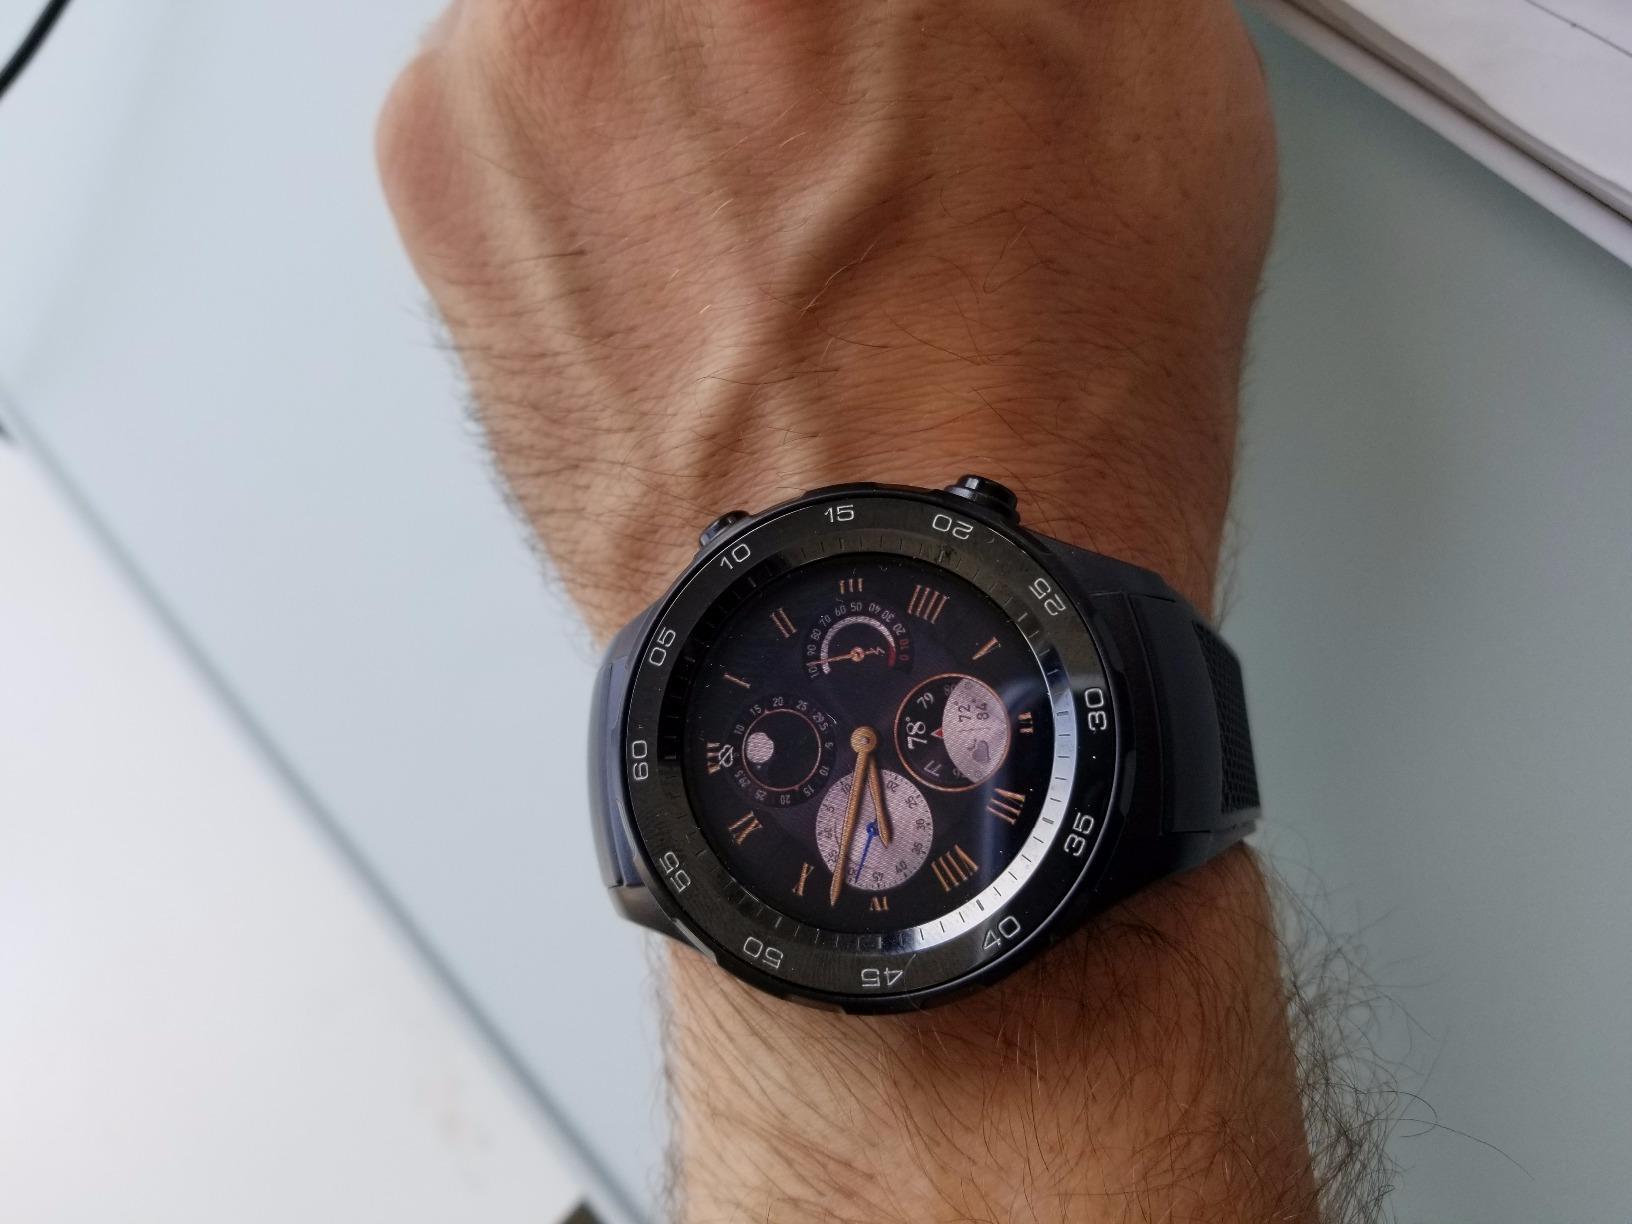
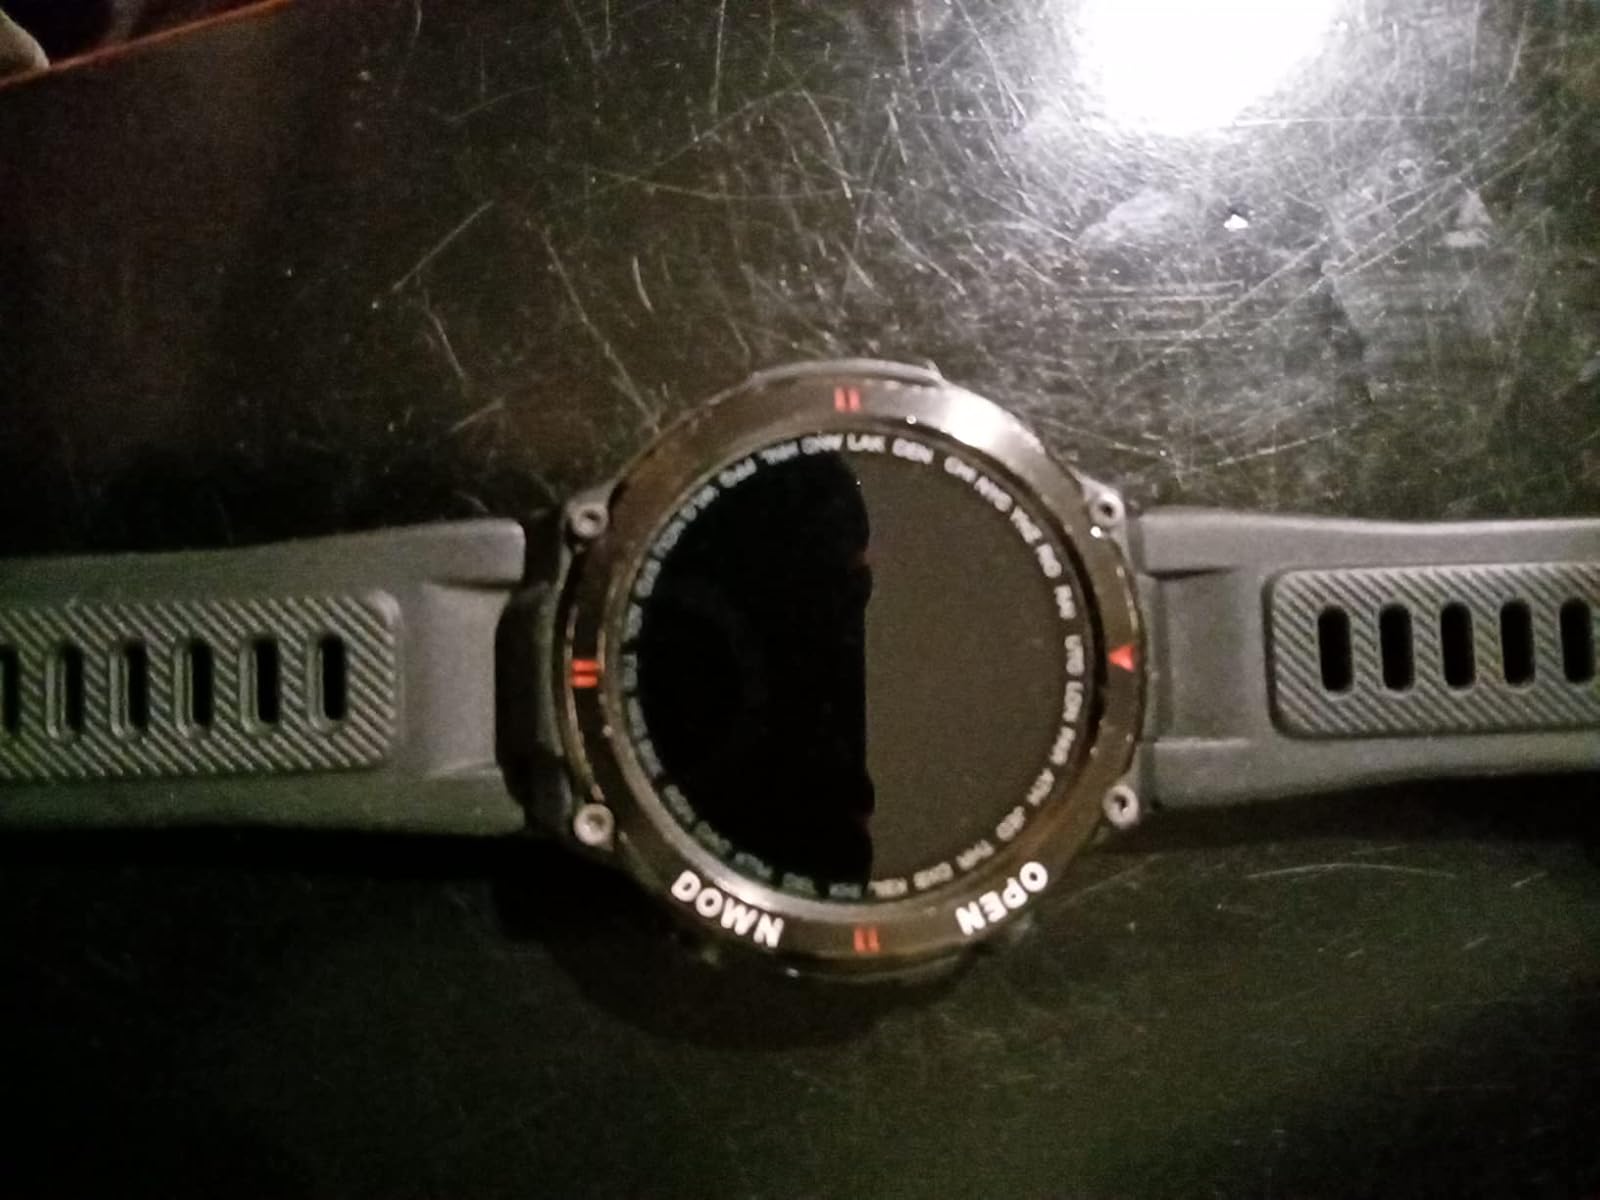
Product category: smartwatch
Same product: no